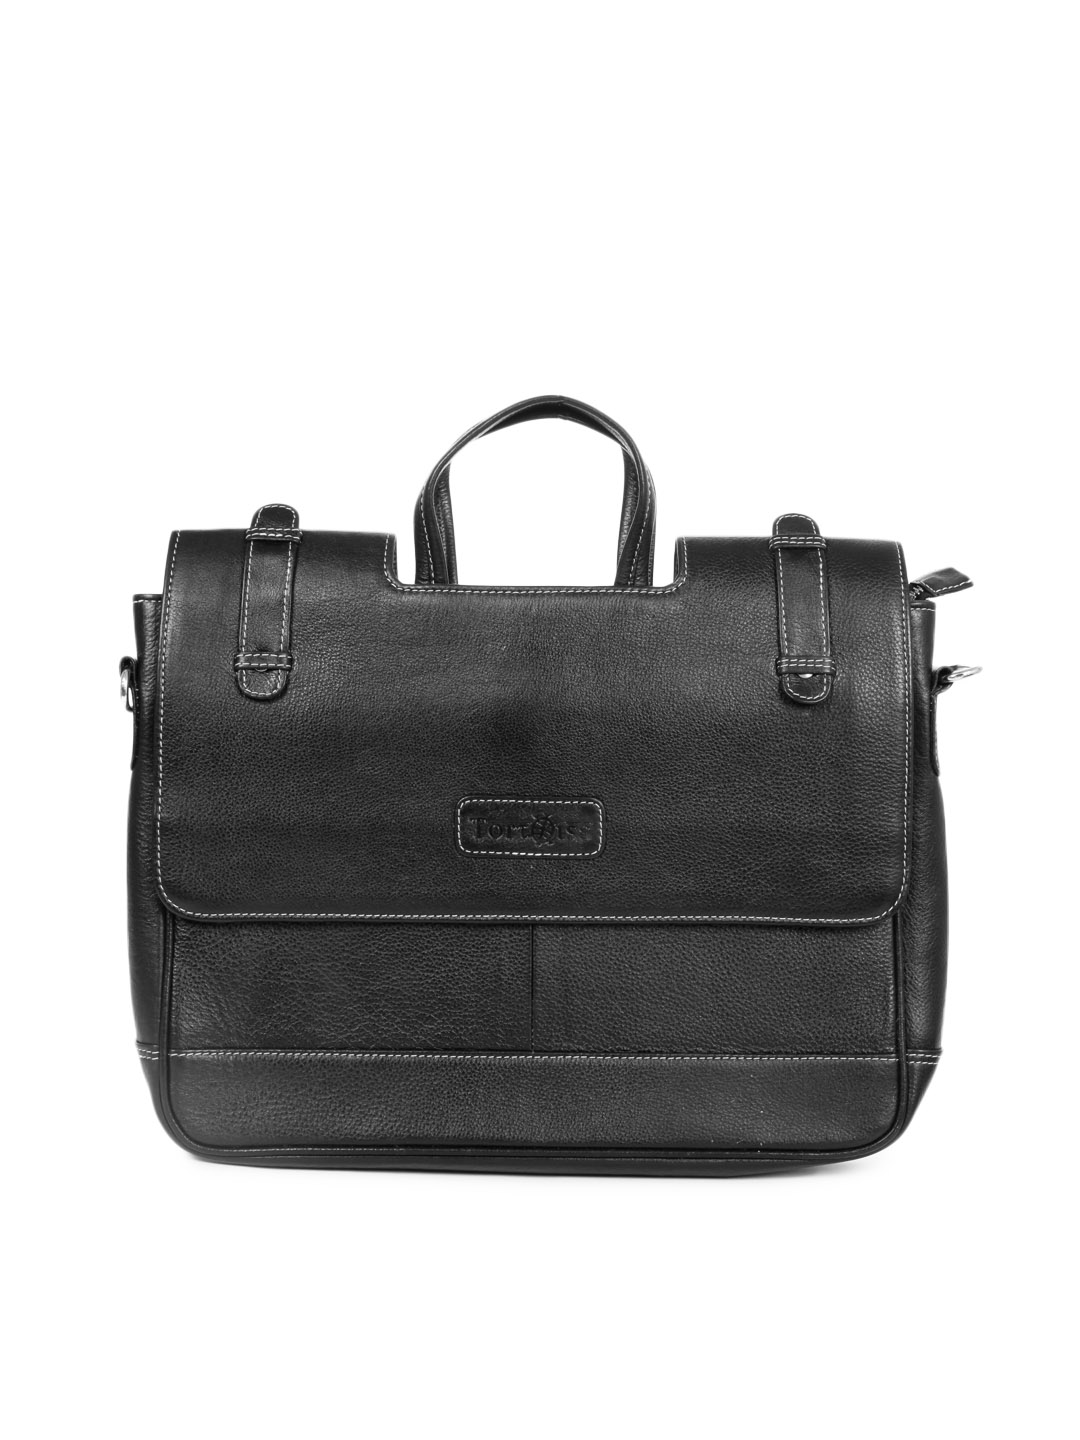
Tortoise Unisex Black Laptop Bag
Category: Accessories / Bags / Laptop Bag
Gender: Unisex
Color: Black
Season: Fall 2012
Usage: Casual